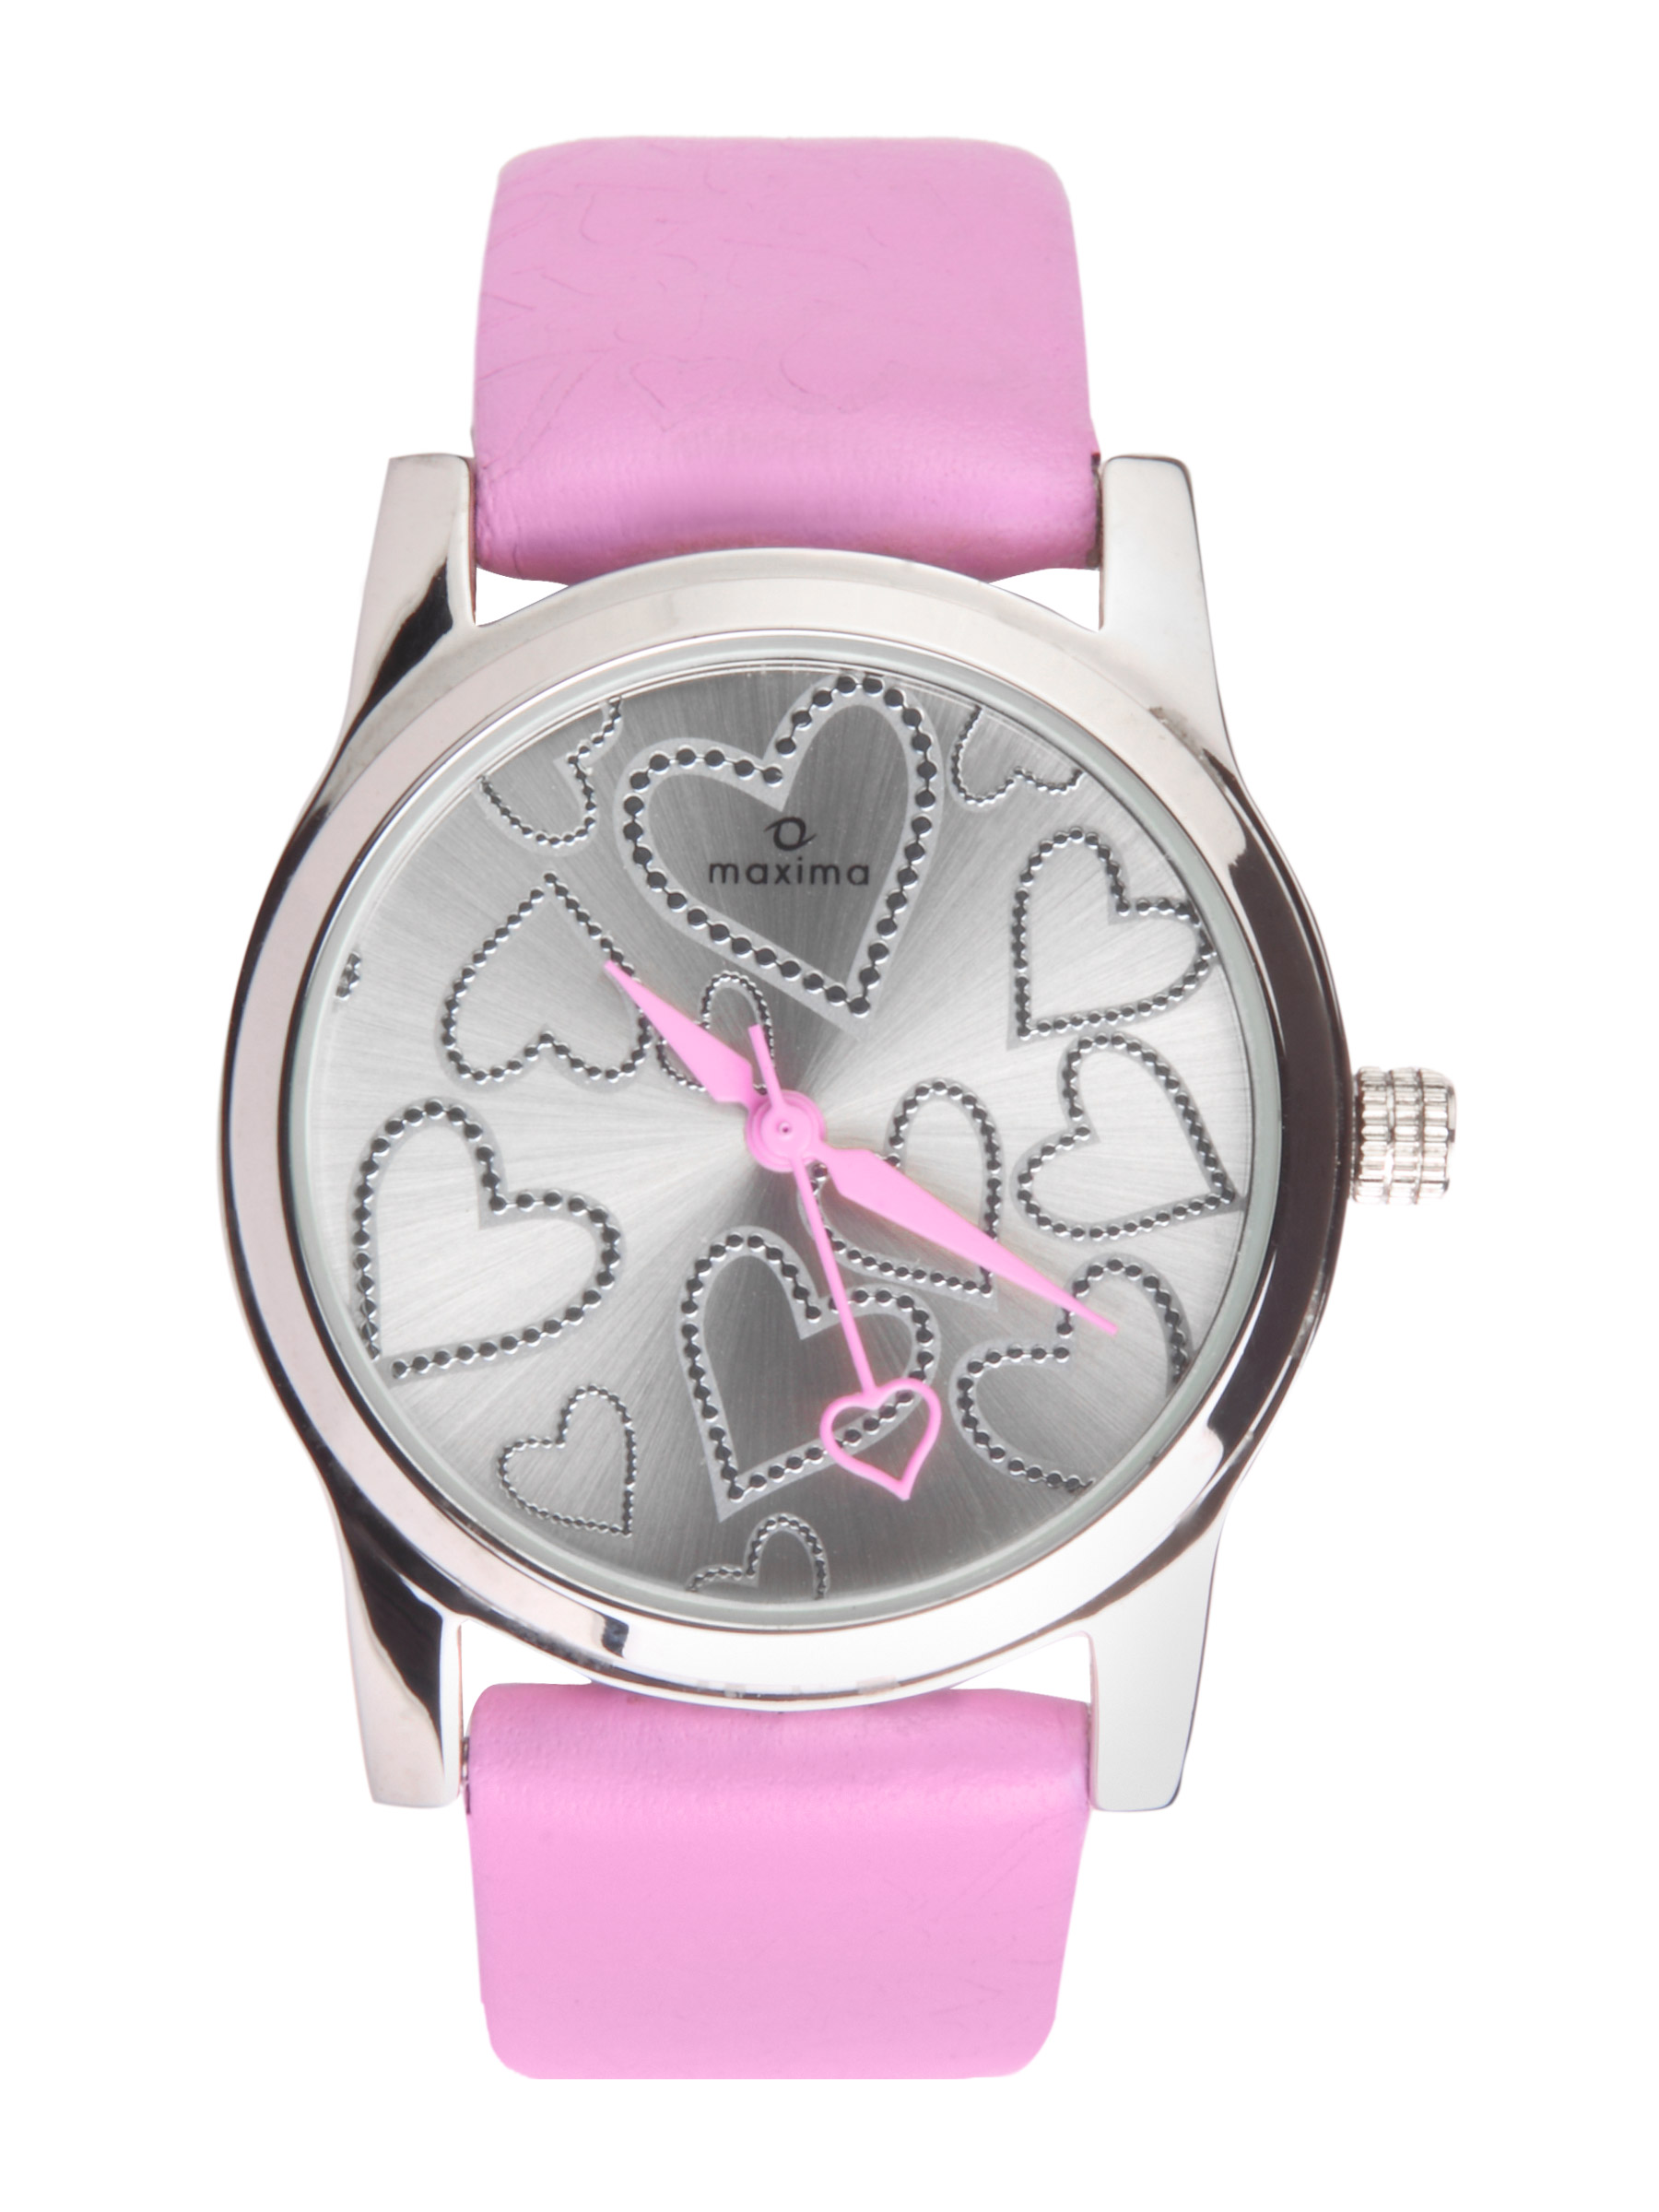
Maxima Attivo Women Steel Dial Watch
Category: Accessories / Watches / Watches
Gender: Women
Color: Steel
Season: Winter 2016
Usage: Casual